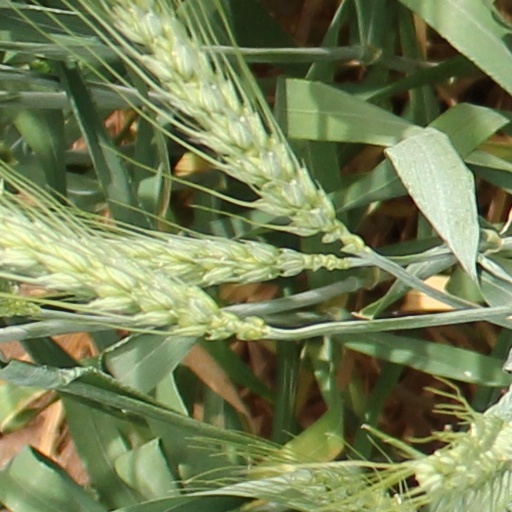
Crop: wheat